Dragoș Huiban

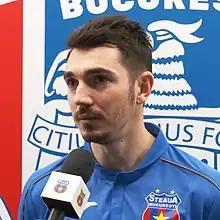
Dragoș Huiban in 2021

Dragoș Ionuț Huiban (born 29 January 1990) is a Romanian professional footballer who plays as a midfielder or a forward for Liga I club Metaloglobus București.